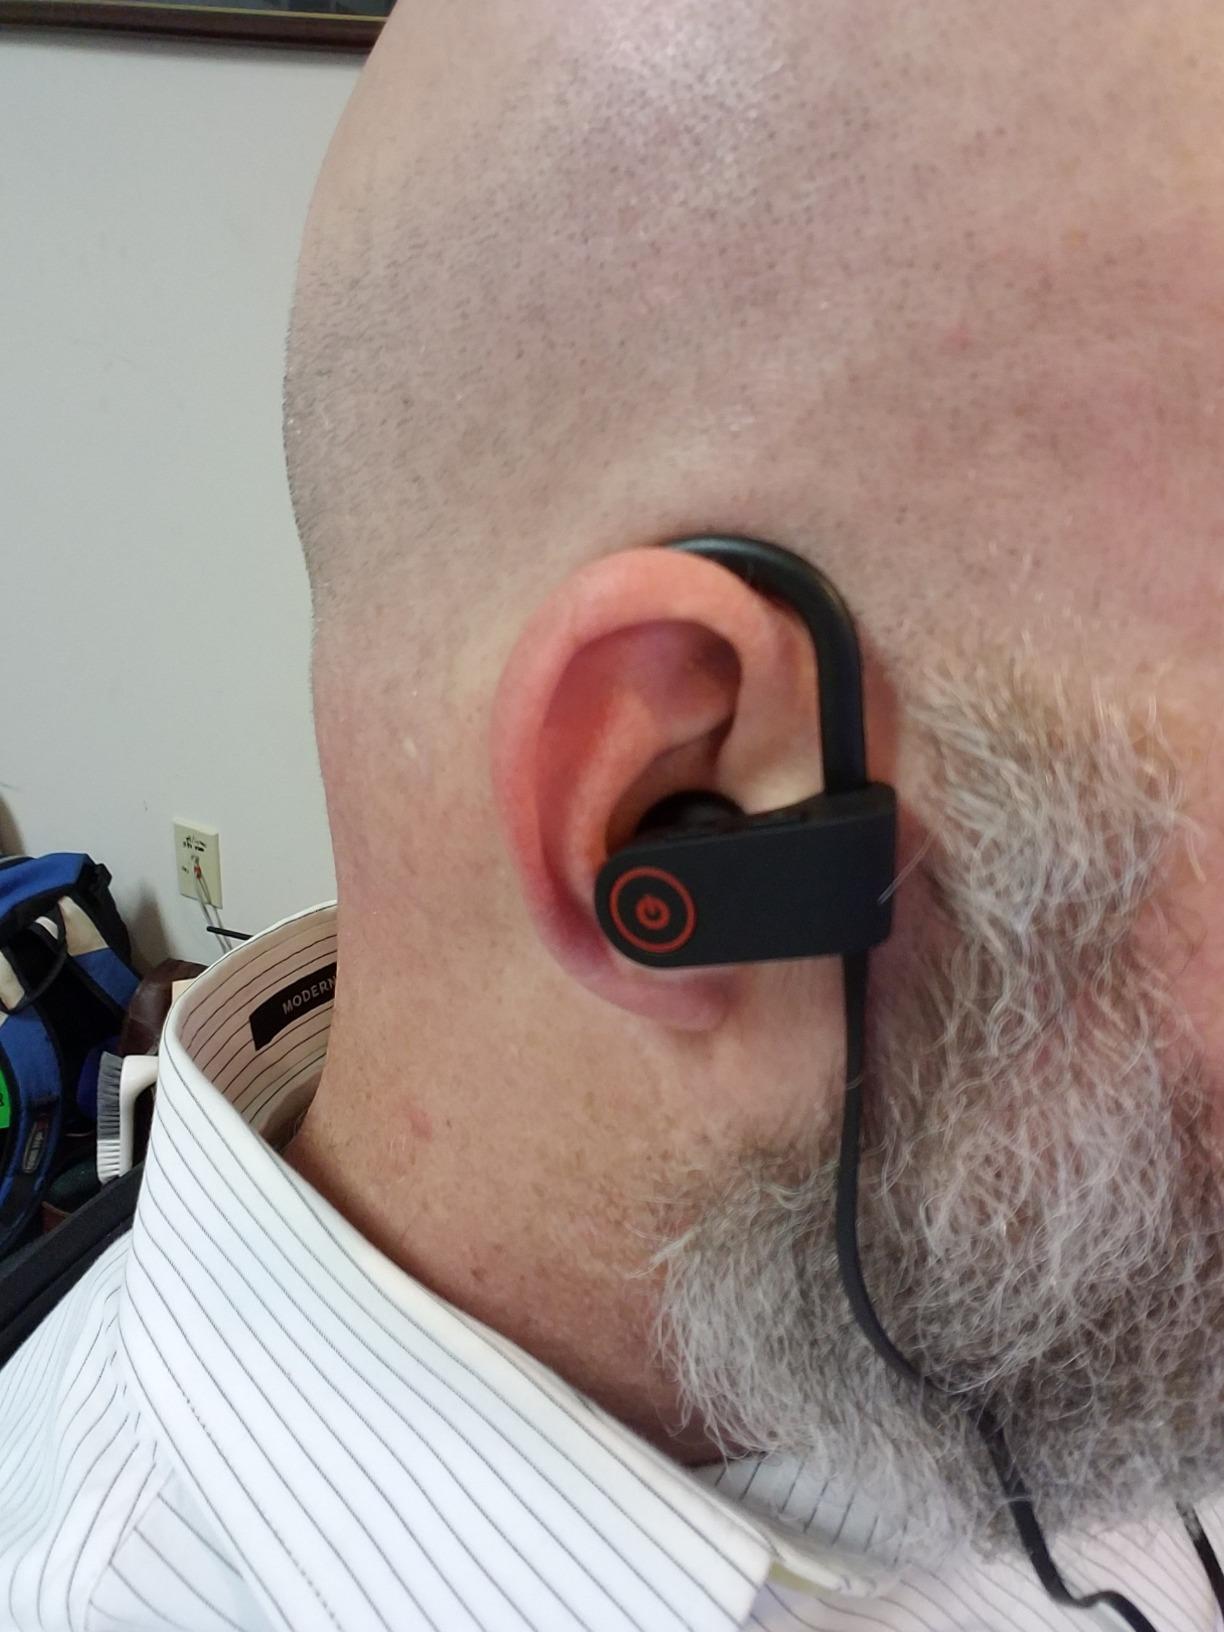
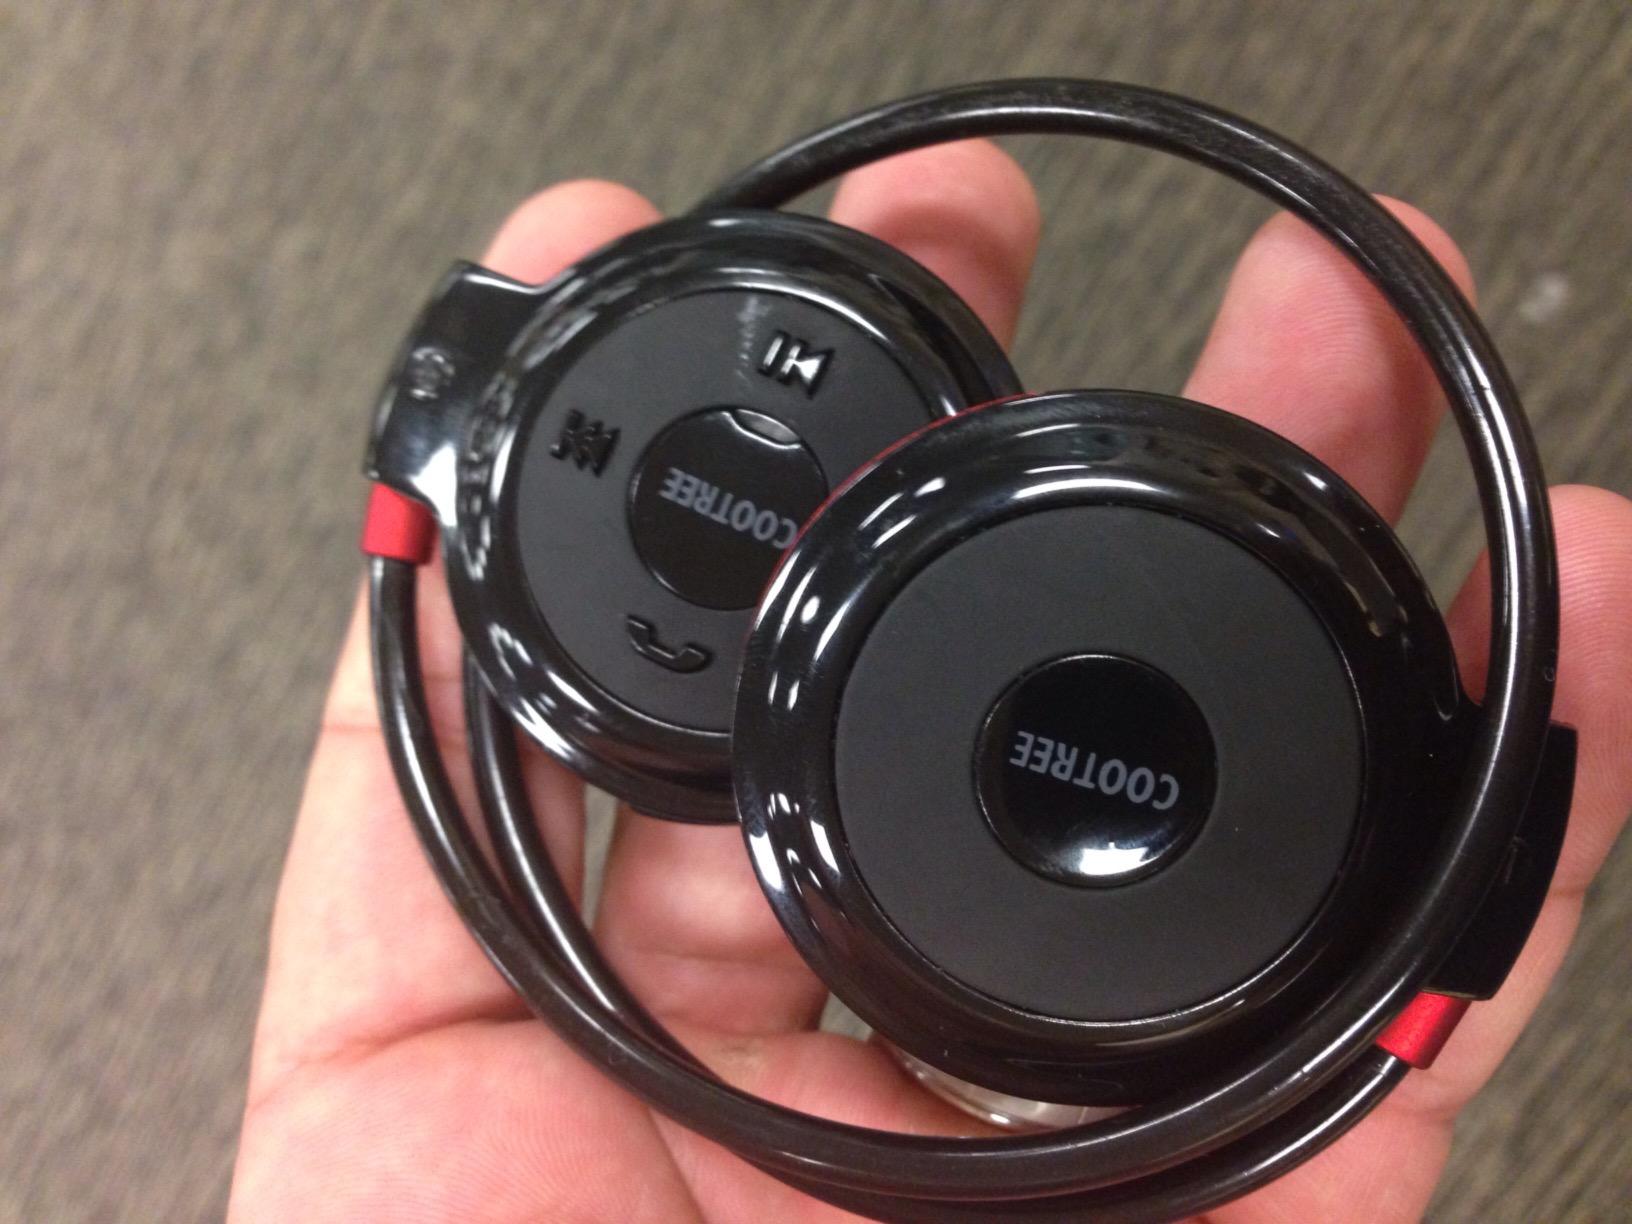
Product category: headphones
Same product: no